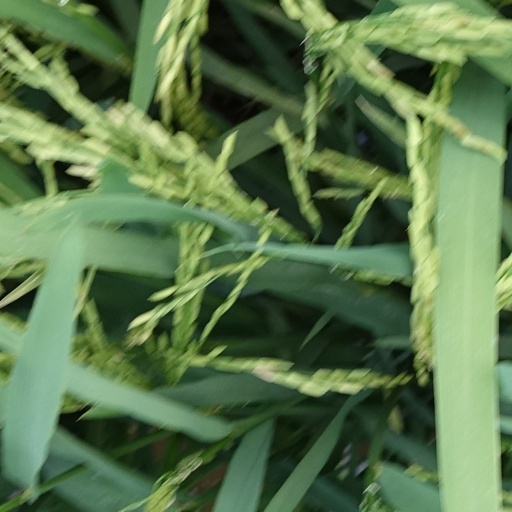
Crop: rice